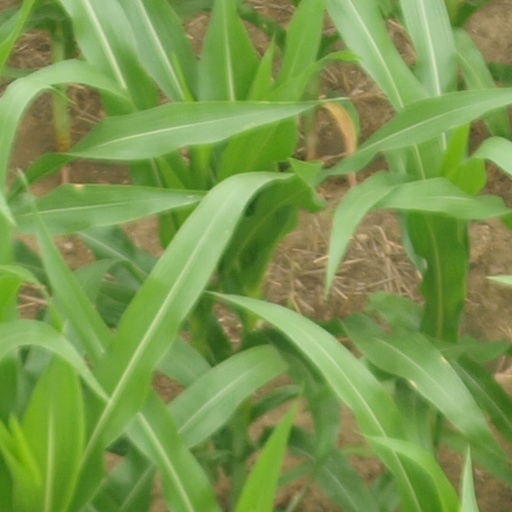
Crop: maize; corn